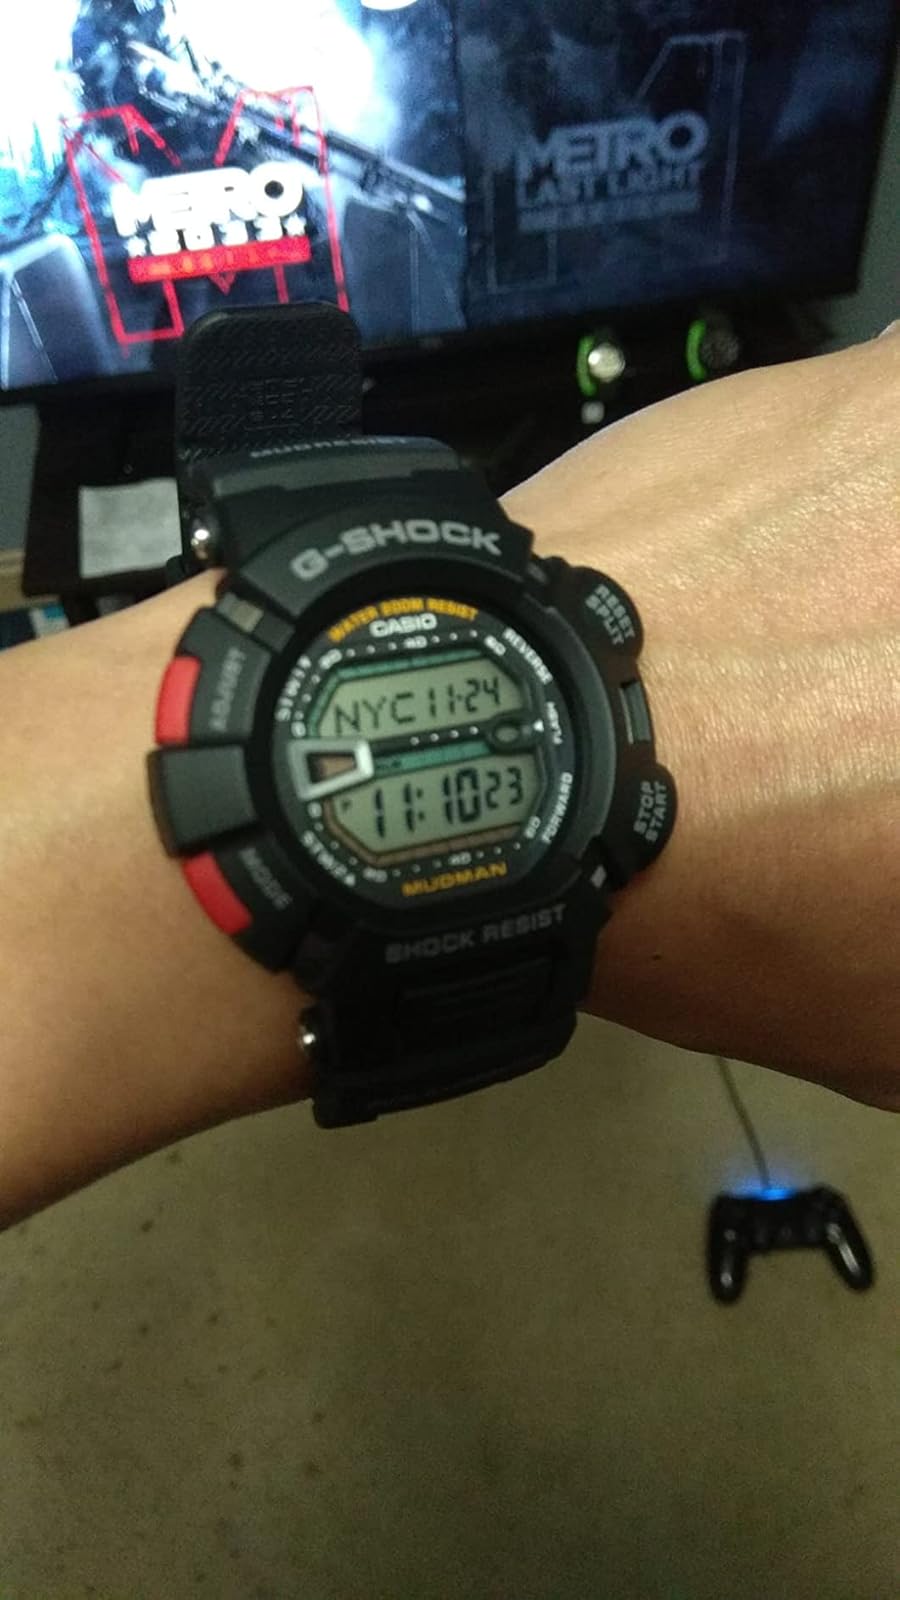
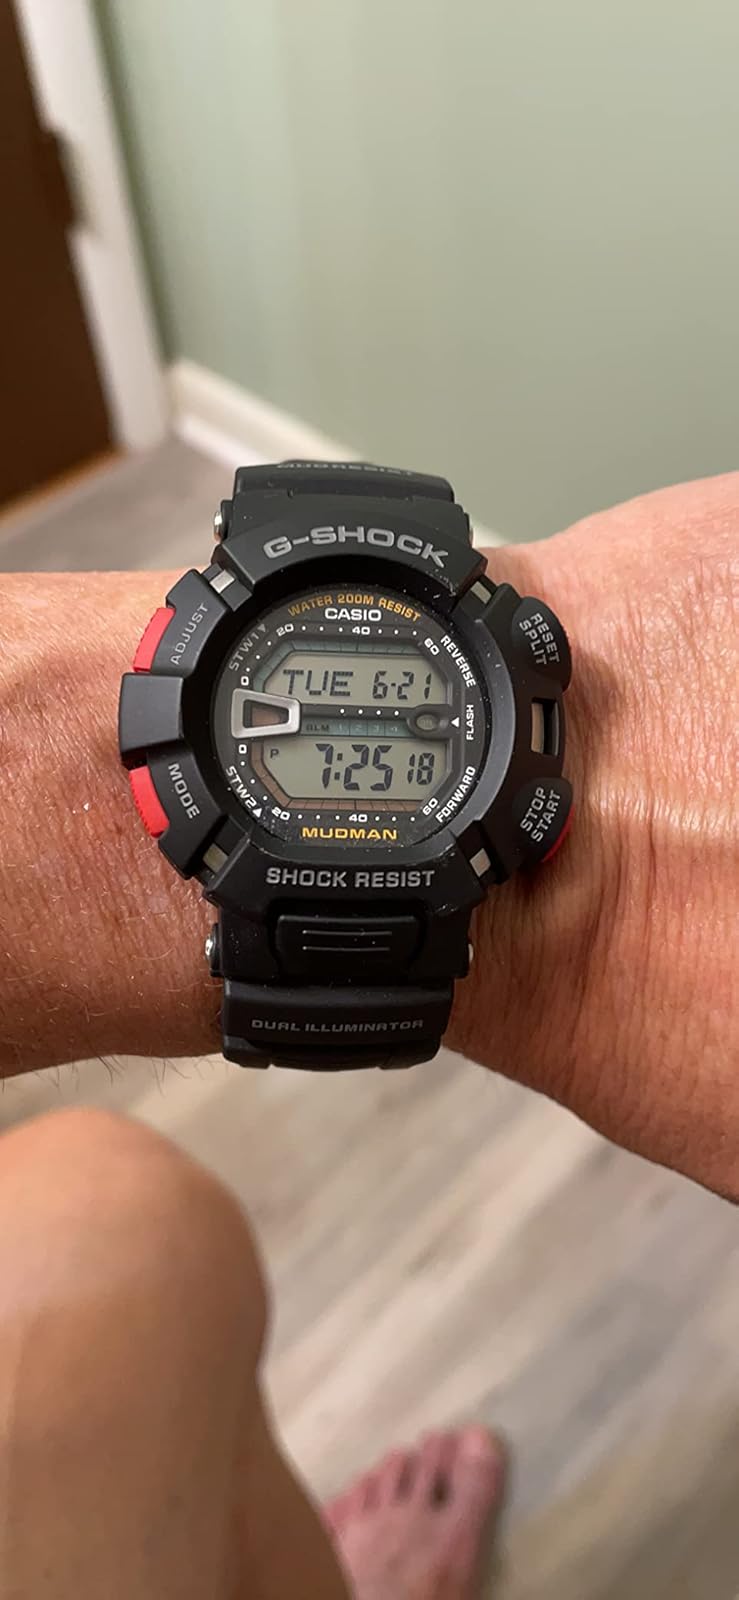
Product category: accessories_watch
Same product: yes